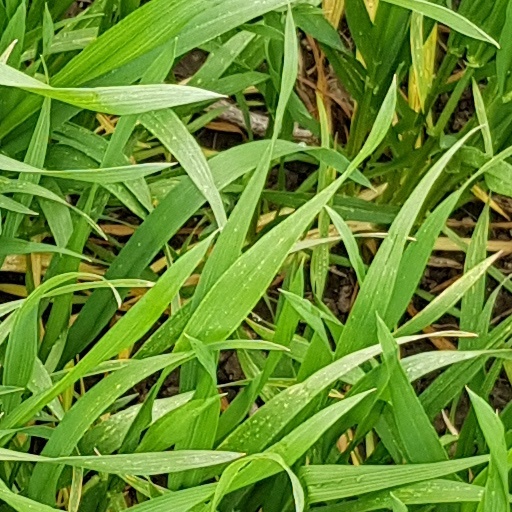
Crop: wheat